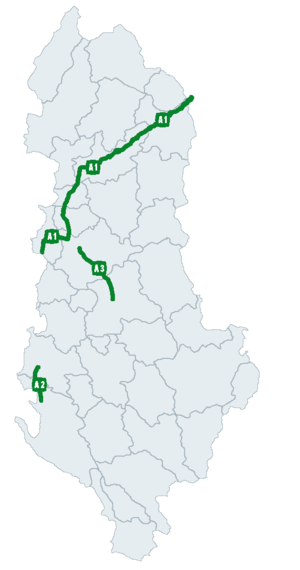
Les autoroutes et réseau de routes nationales d'Albanie sont parmi les plus récentes d'Europe et sont en plein développement.